List of Seattle Sounders FC records and statistics

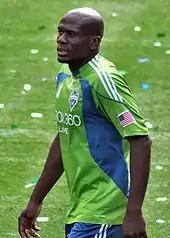
Blaise Nkufo, the first ever player to score a hat-trick for the Sounders

The following players have been in the MLS Best XI while playing for the Seattle Sounders: